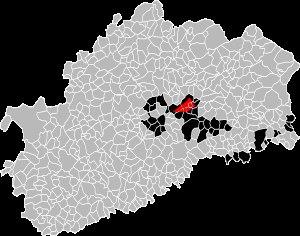
L'exploitation de schiste de Creveney par la Société des Schistes et Pétroles de Franche-Comté, pour la fabrication du carburant appelé Natioline, est composée d'une mine à ciel ouvert de schiste bitumineux et d'une usine de distillation du pétrole. Elle est implantée à Creveney en Haute-Saône dans l'Est de la France.